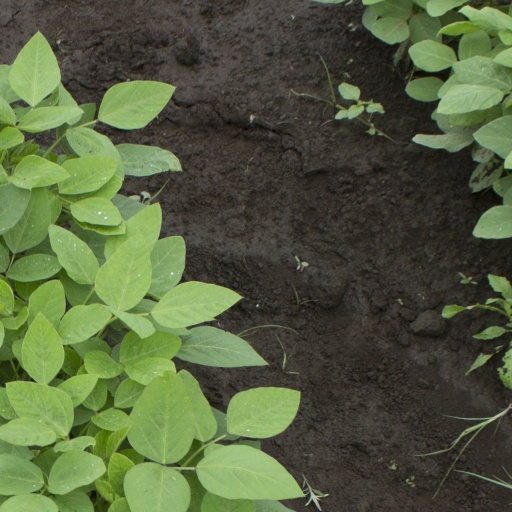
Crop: soybean